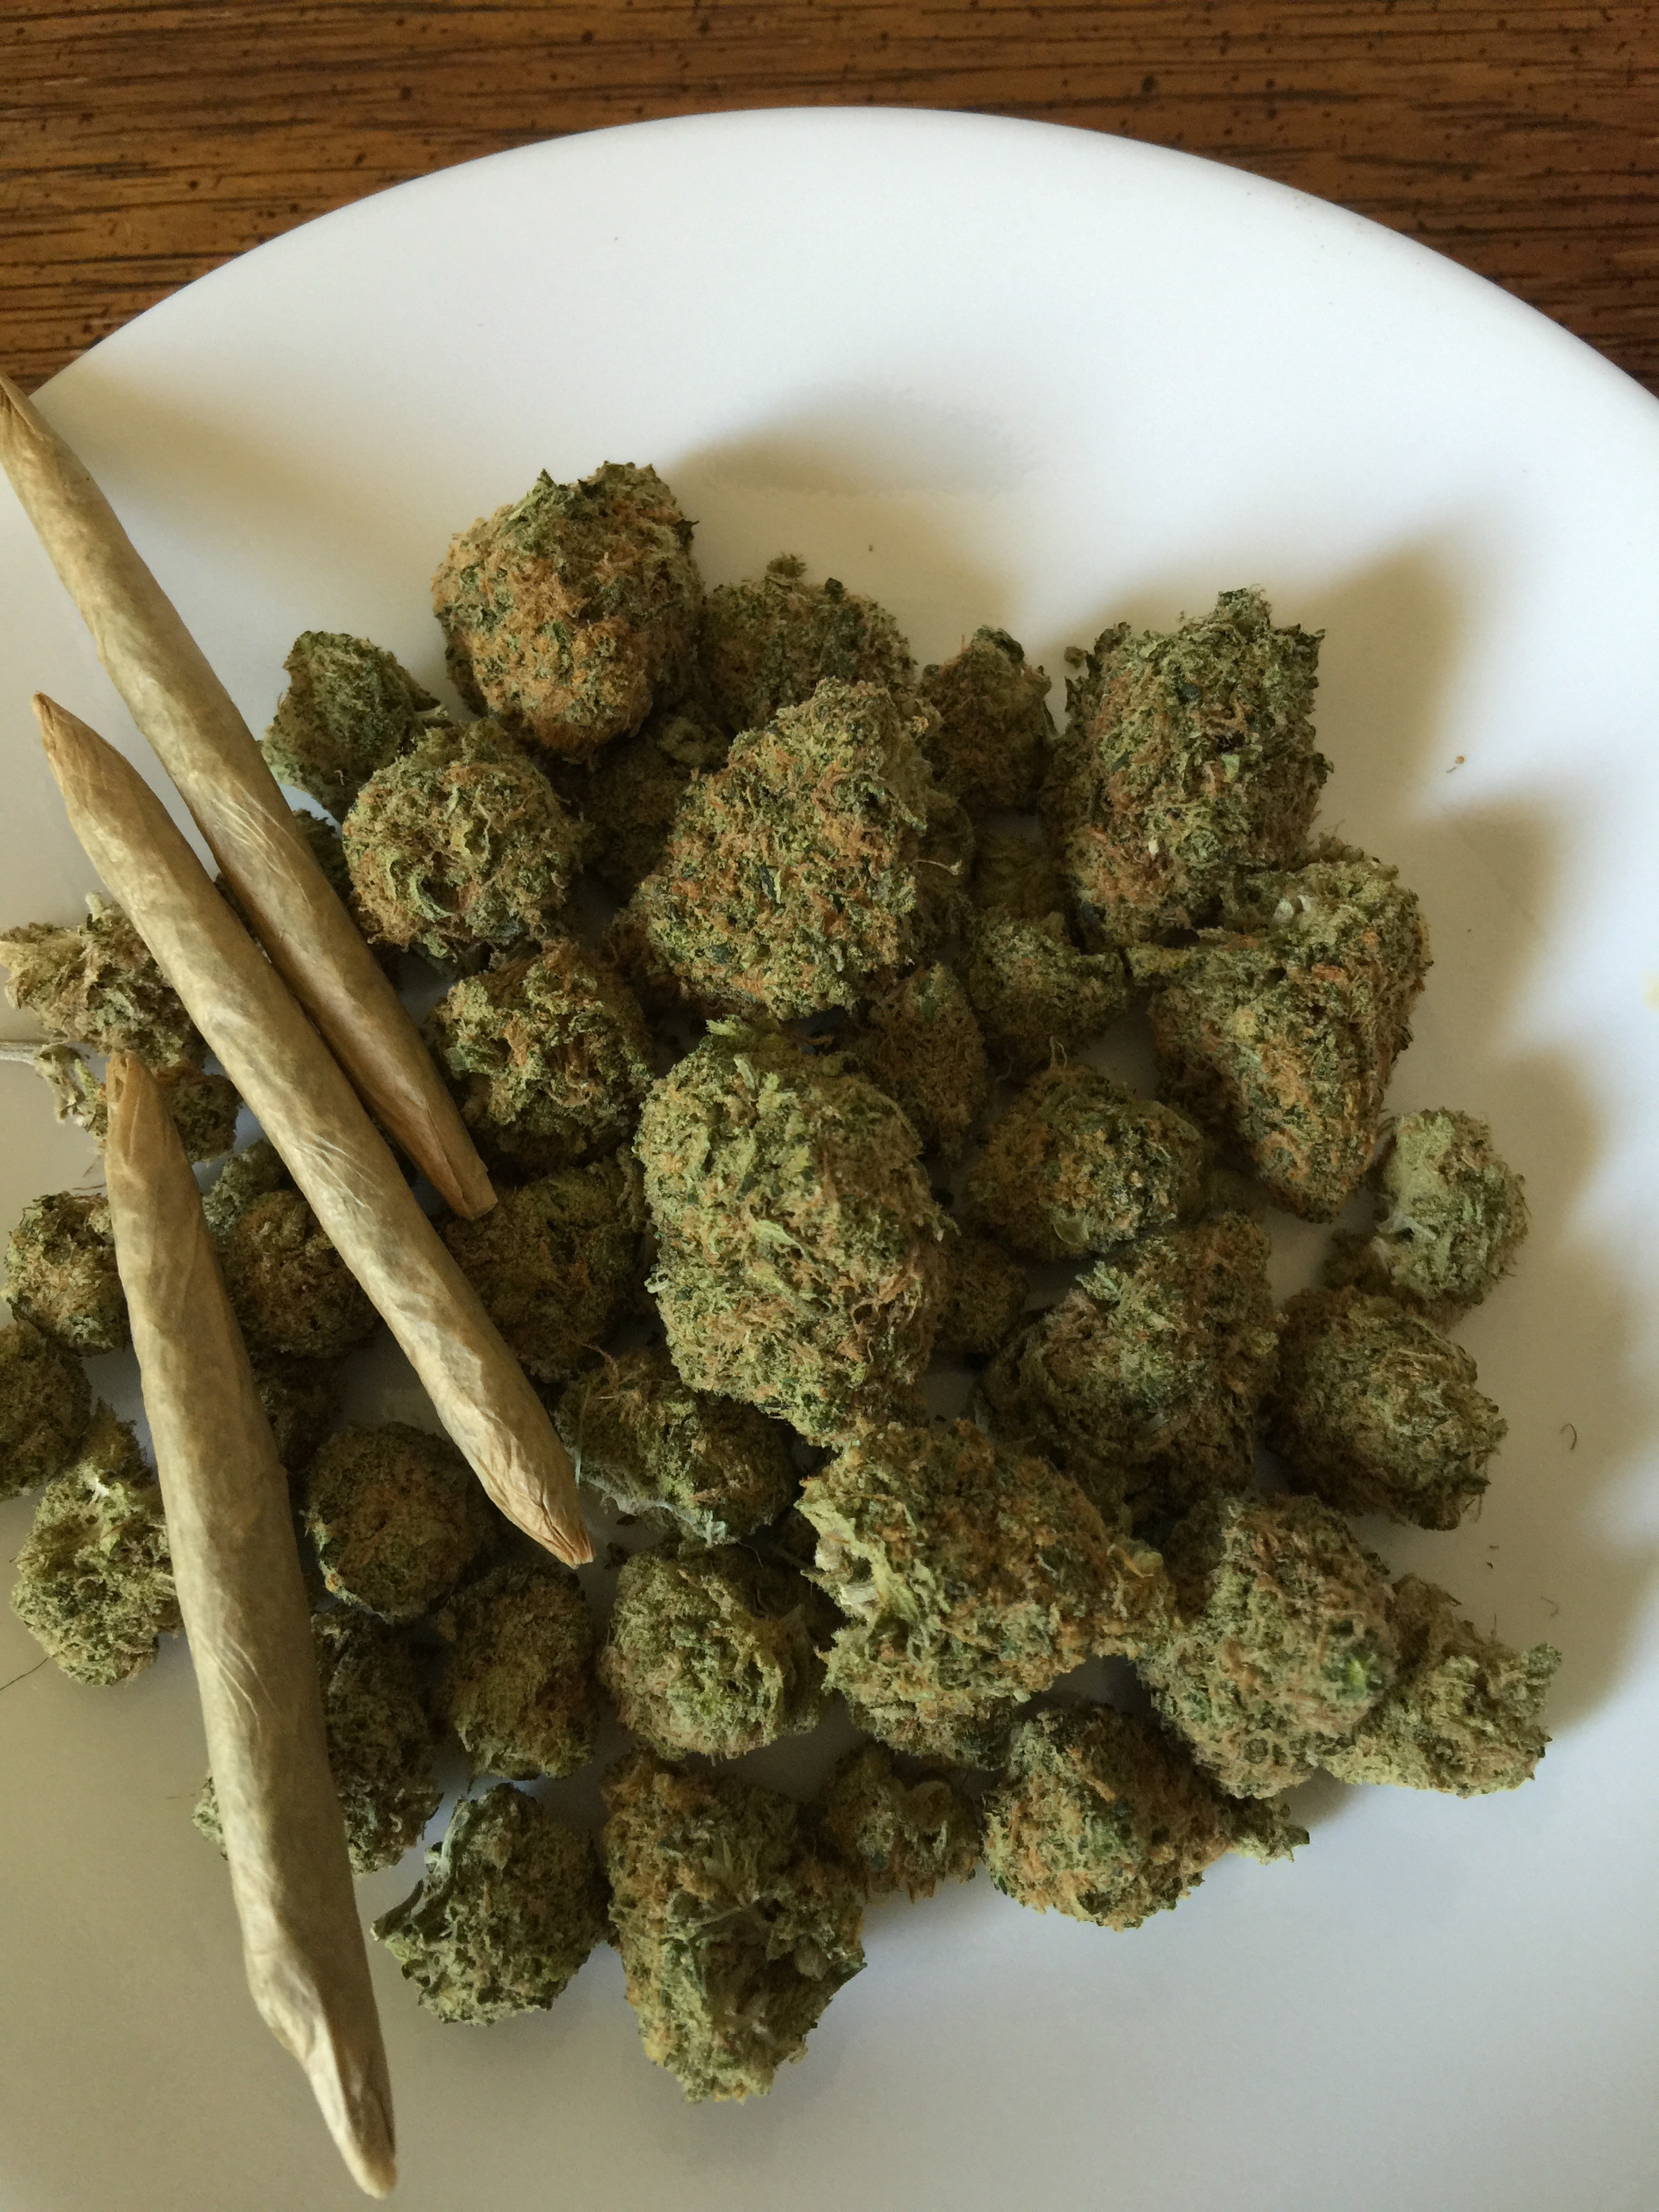
grass, plant, flower, pot, smoke, food, green, herb, produce, vegetable, medicine, weed, dope, drug, vegetarian food, medical, marijuana, hemp, joint, marihuana, cannabis, ganja, medicinal, flowering plant, hashish, medical marijuana, thc, narcotic, land plant